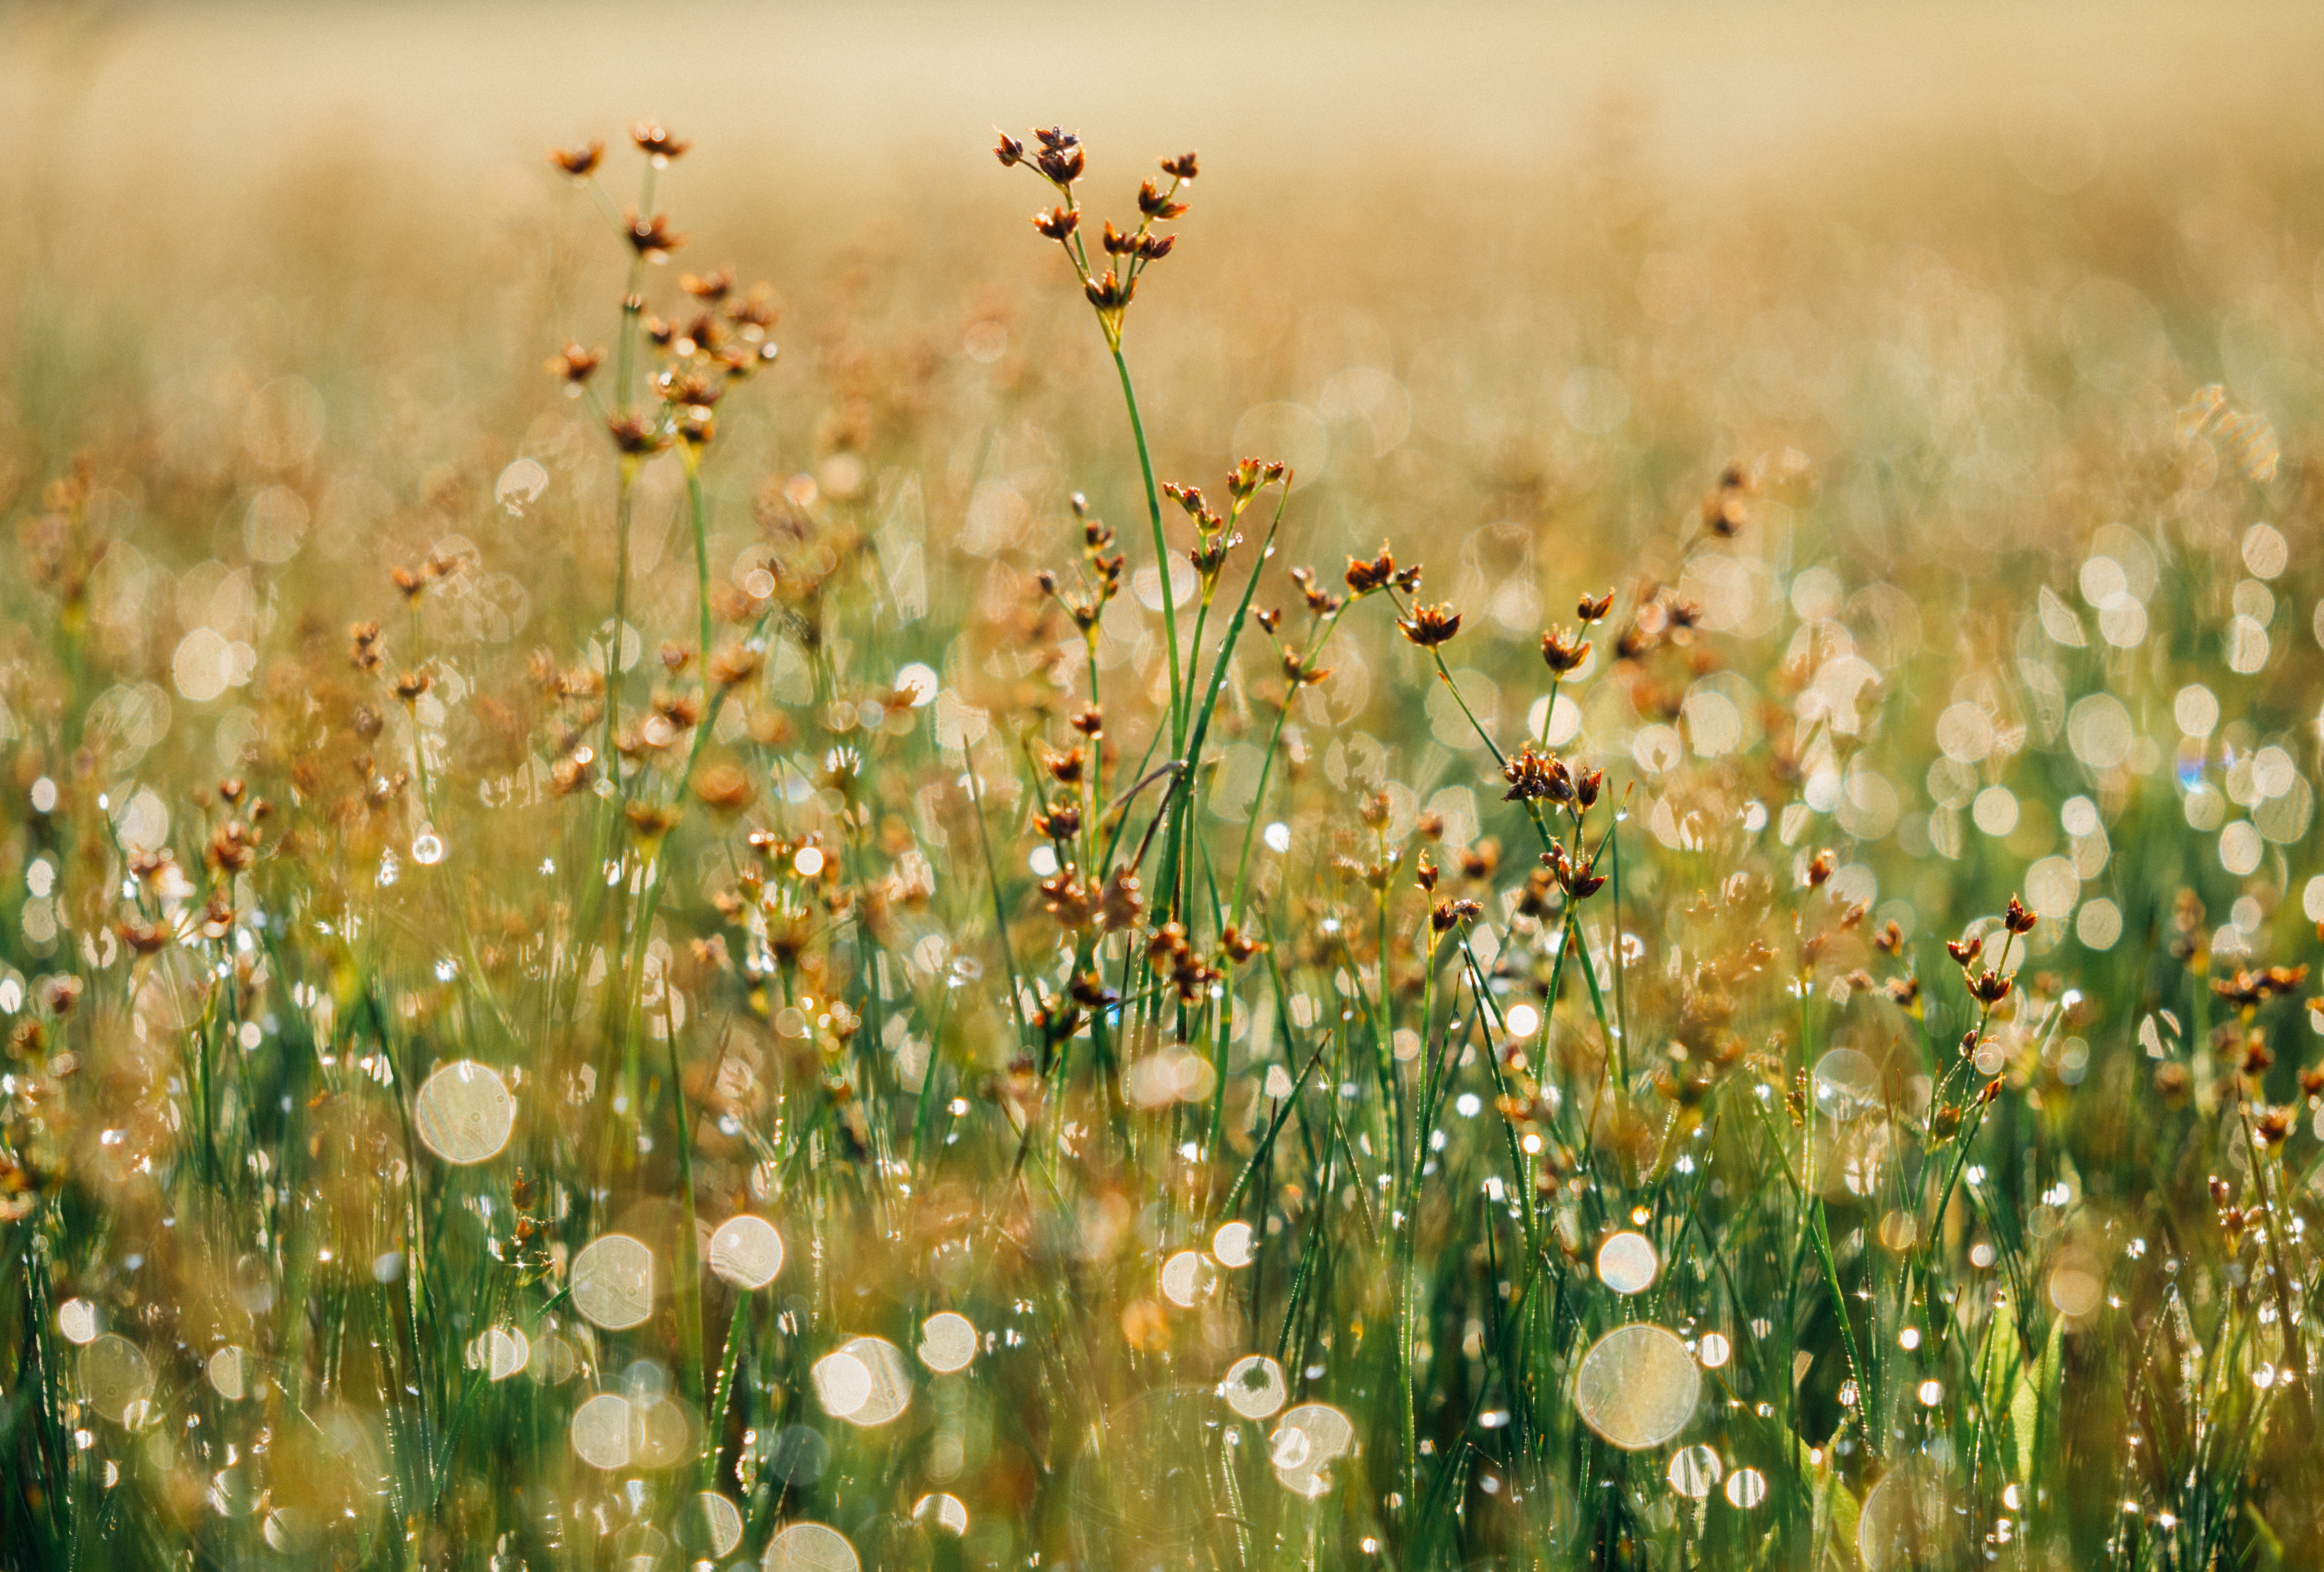
water, nature, grass, dew, plant, field, meadow, prairie, sunlight, morning, leaf, flower, green, crop, agriculture, flora, wildflower, grassland, habitat, moisture, macro photography, flowering plant, natural environment, grass family